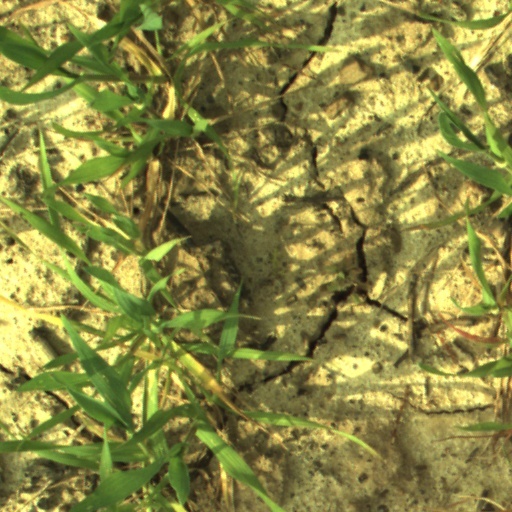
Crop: wheat